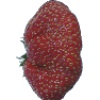
Label: Strawberry Wedge 1